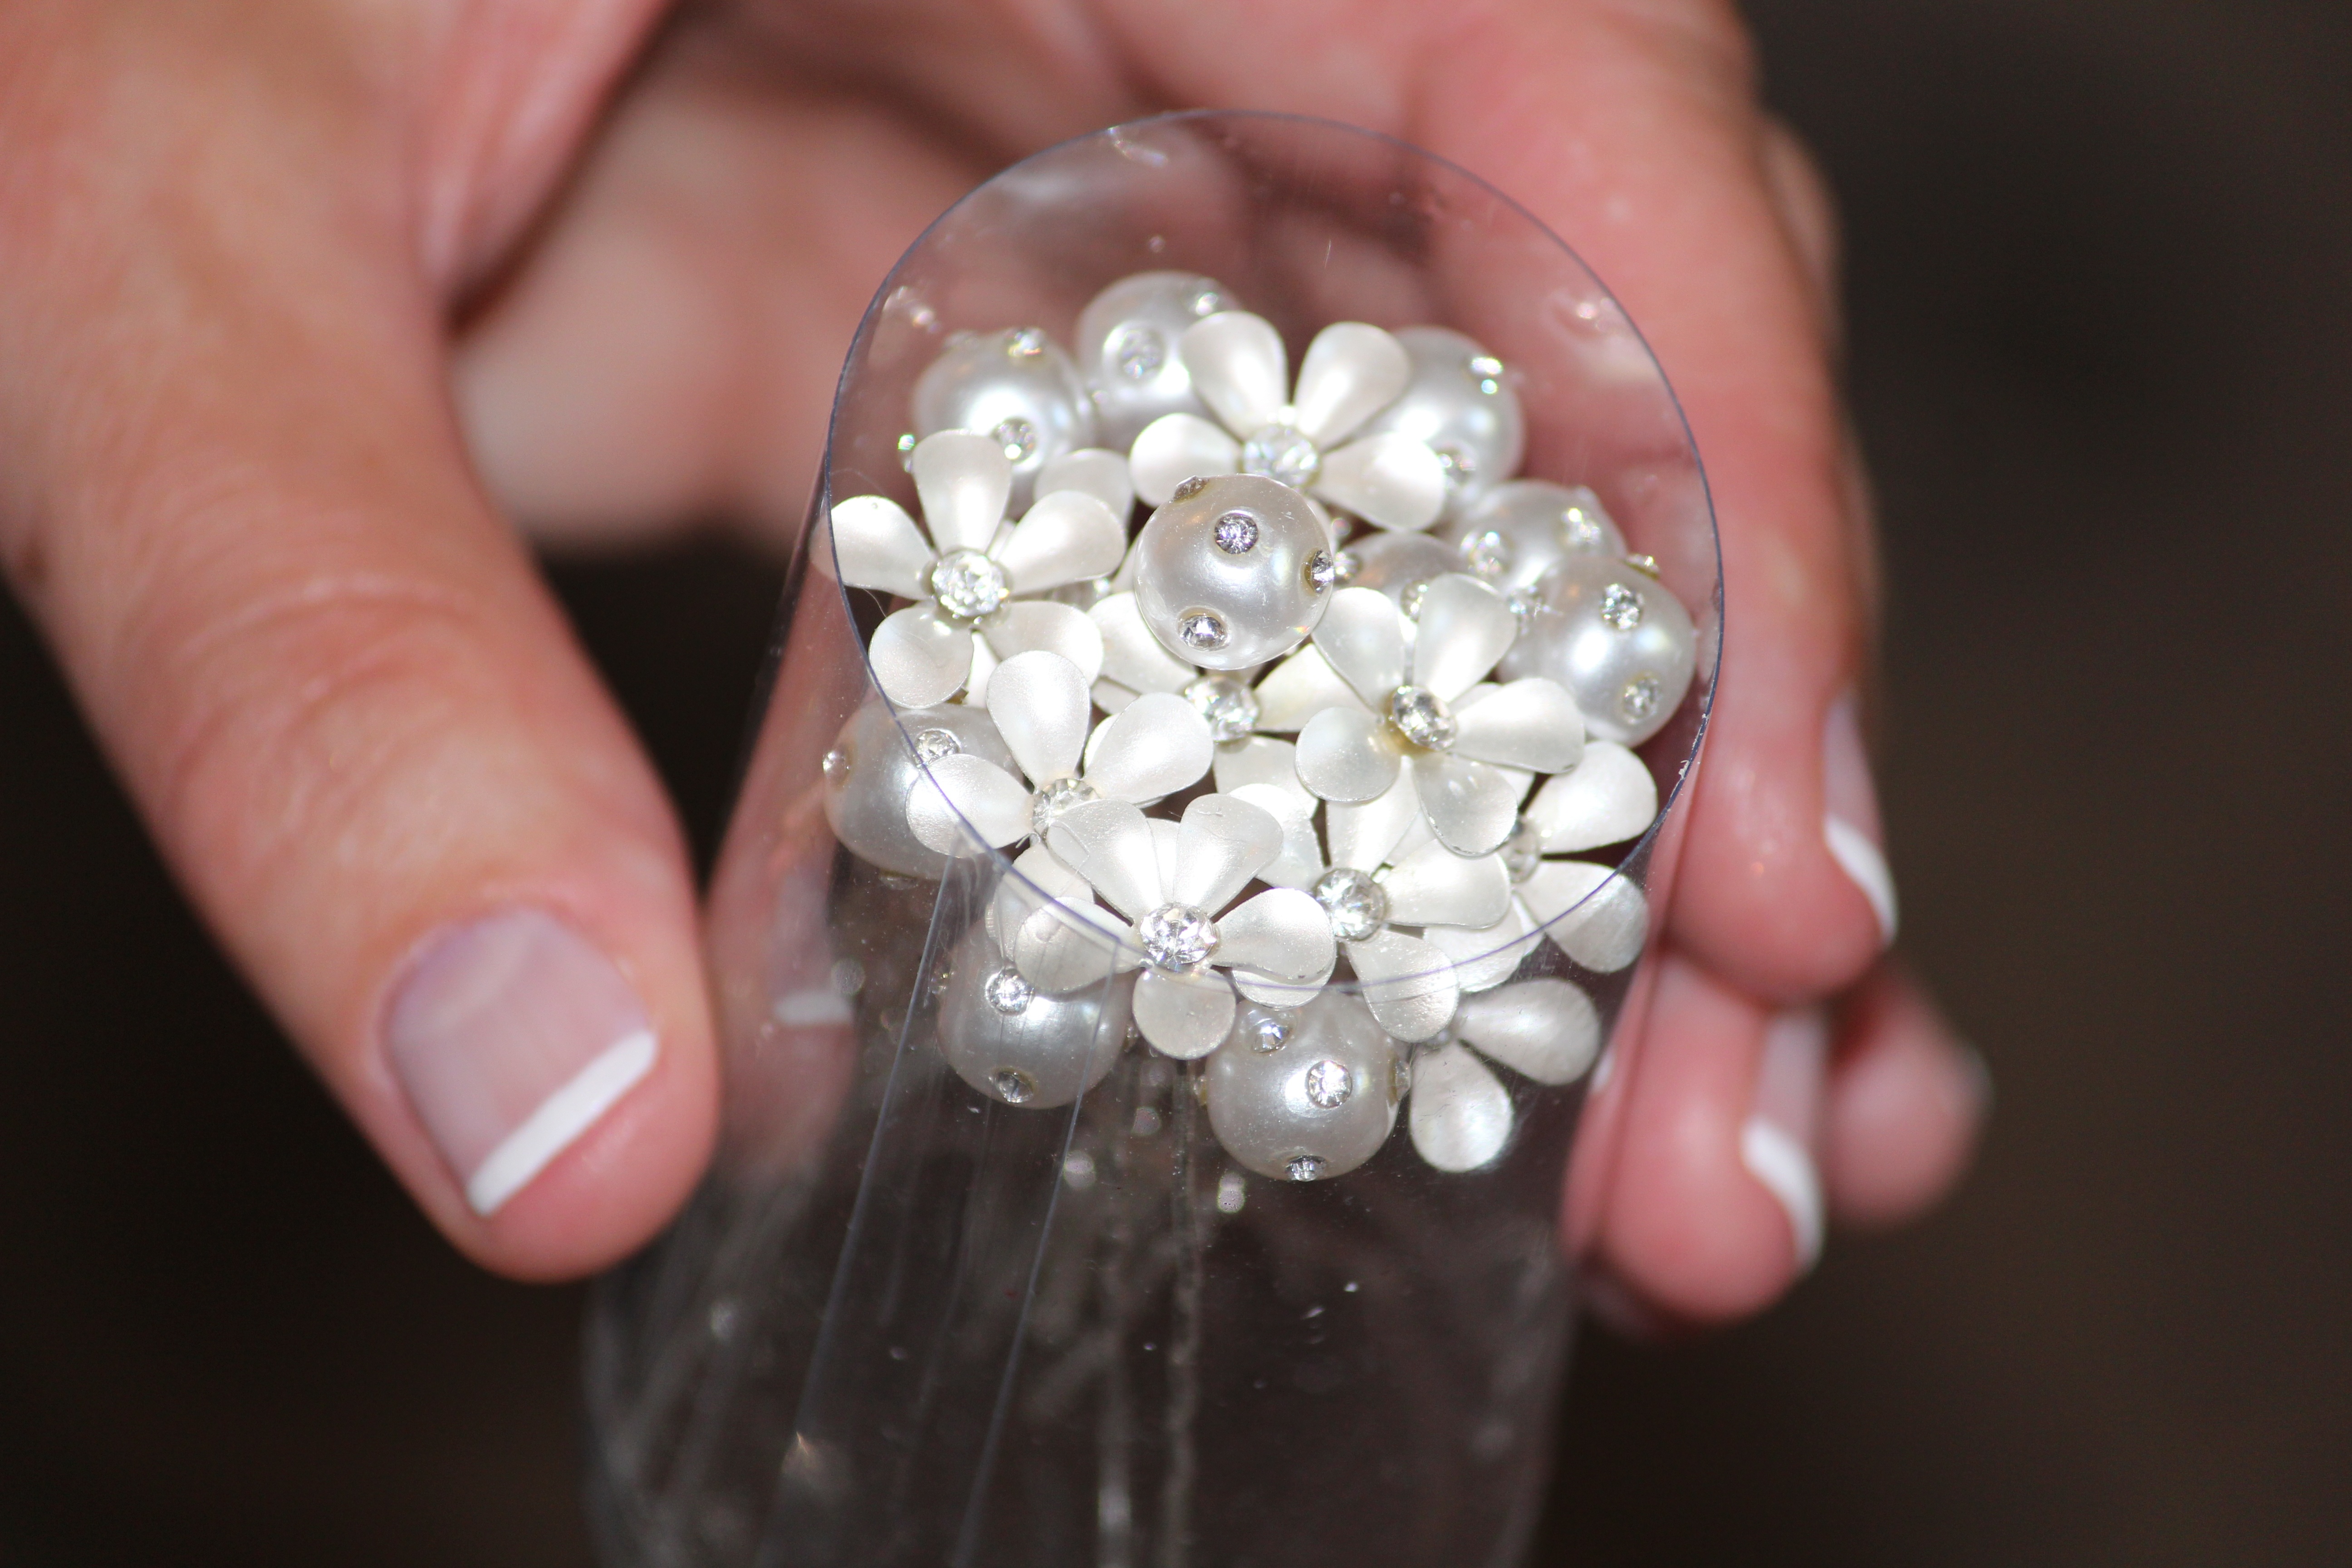
hand, ring, petal, floral, finger, ear, wedding, bride, nail, jewellery, silver, earrings, crystal, diamond, balls, rhinestones, gemstone, macro photography, fashion accessory, hair clips